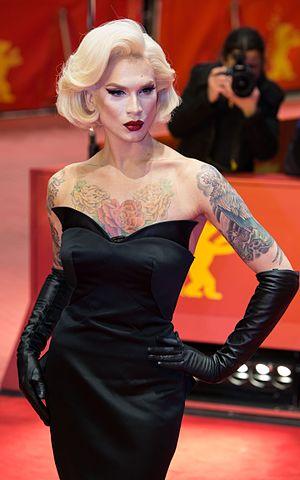
Kurtis Dam-Mikkelsen, plus connu sous le nom de scène Miss Fame, est un mannequin, maquilleur, chanteur, drag queen et personnalité télévisée, principalement connue pour avoir été candidate de la septième saison de RuPaul's Drag Race. Après son apparition dans l'émission, Kurtis Dam-Mikkelsen lance une carrière musicale en sortant son premier single, Rubber Doll, le 28 avril 2015, Son premier album, Beauty Marked, sort le 9 juin 2015.